Heterocrossa adreptella

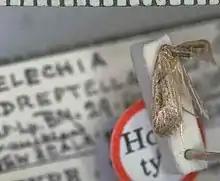
Male holotype of "H. adreptella".

This species was first described by Francis Walker in 1864 and originally named "Gelechia adreptella". Walker used specimens collected by D. Bolton in Auckland. In papers published in 1882 and 1883, Edward Meyrick misinterpreted Walker's type material and as a result "Heterorcrossa adreptella" was long considered the New Zealand raspberry budmoth. The New Zealand raspberry moth is in fact a different species from "H. adreptella" and is now known as "Heterocrossa rubophaga". This error was corrected by John S. Dugdale in 1988. Dugdale, in the same publication, also synonymised "Heterocrossa charaxias" with "H. adreptella". In 1928 George Hudson discussed and illustrated this species in his book "The butterflies and moths of New Zealand" under the name "Carposina charaxias". Also in 1928 Alfred Philpott discussed and illustrated the male genitalia of "H. charaxias". These illustrations, in the opinion of Dugdale, were in agreement with the genitalia slide of the holotype specimen of "H. adreptella." The male holotype specimen is held at the Natural History Museum, London.